Tour Jean-sans-Peur

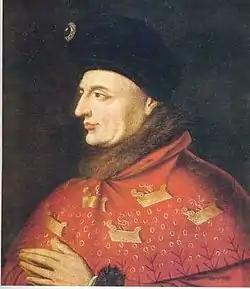
Jean sans Peur

The construction of the tower took place during the Hundred Years' War (1337–1453), when the kings of France and England fought for supremacy in France. Paris was also a battleground of the Armagnac–Burgundian Civil War (1404–1435). Beginning in 1392, king Charles VI suffered increasingly from madness, and two branches of the royal family fought over who would rule the country: the Armagnacs, supporters of the king's brother, Louis d'Orléans, and the Burgundians, led by his cousin, the new Duke of Burgundy, Jean sans Peur. On November 23, 1407, just as it appeared that the Armagnacs had triumphed, Louis d'Orléans was murdered on the street by men in the pay of Jean sans Peur. In 1408, Jean quickly regained favor by leading a successful military campaign in Flanders, and was forgiven by the king, who made him the guardian of his heir, the dauphin, Louis, Duke of Guyenne.